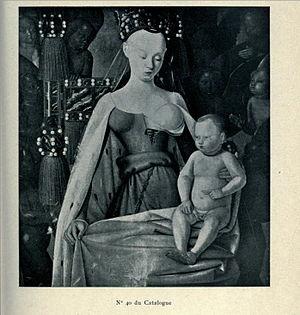
La Vierge à l'Enfant entourée d'anges, reproduction du catalogue de l'exposition «
Le Diptyque de Melun est un tableau votif peint vers 1452-1458, par Jean Fouquet, pour le compte d'Étienne Chevalier, trésorier du roi de France Charles VII, autrefois conservé à la collégiale Notre-Dame de Melun et aujourd'hui dispersé.